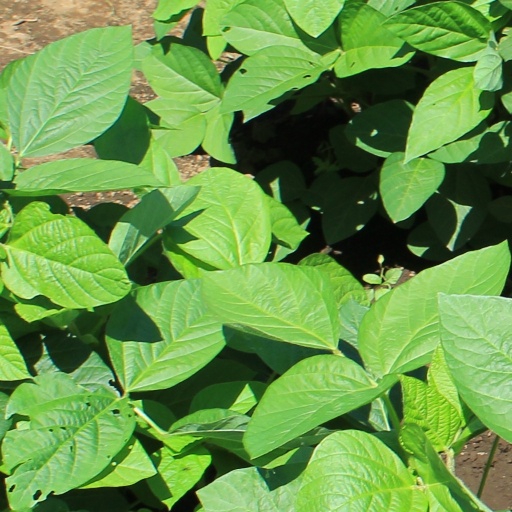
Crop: soybean